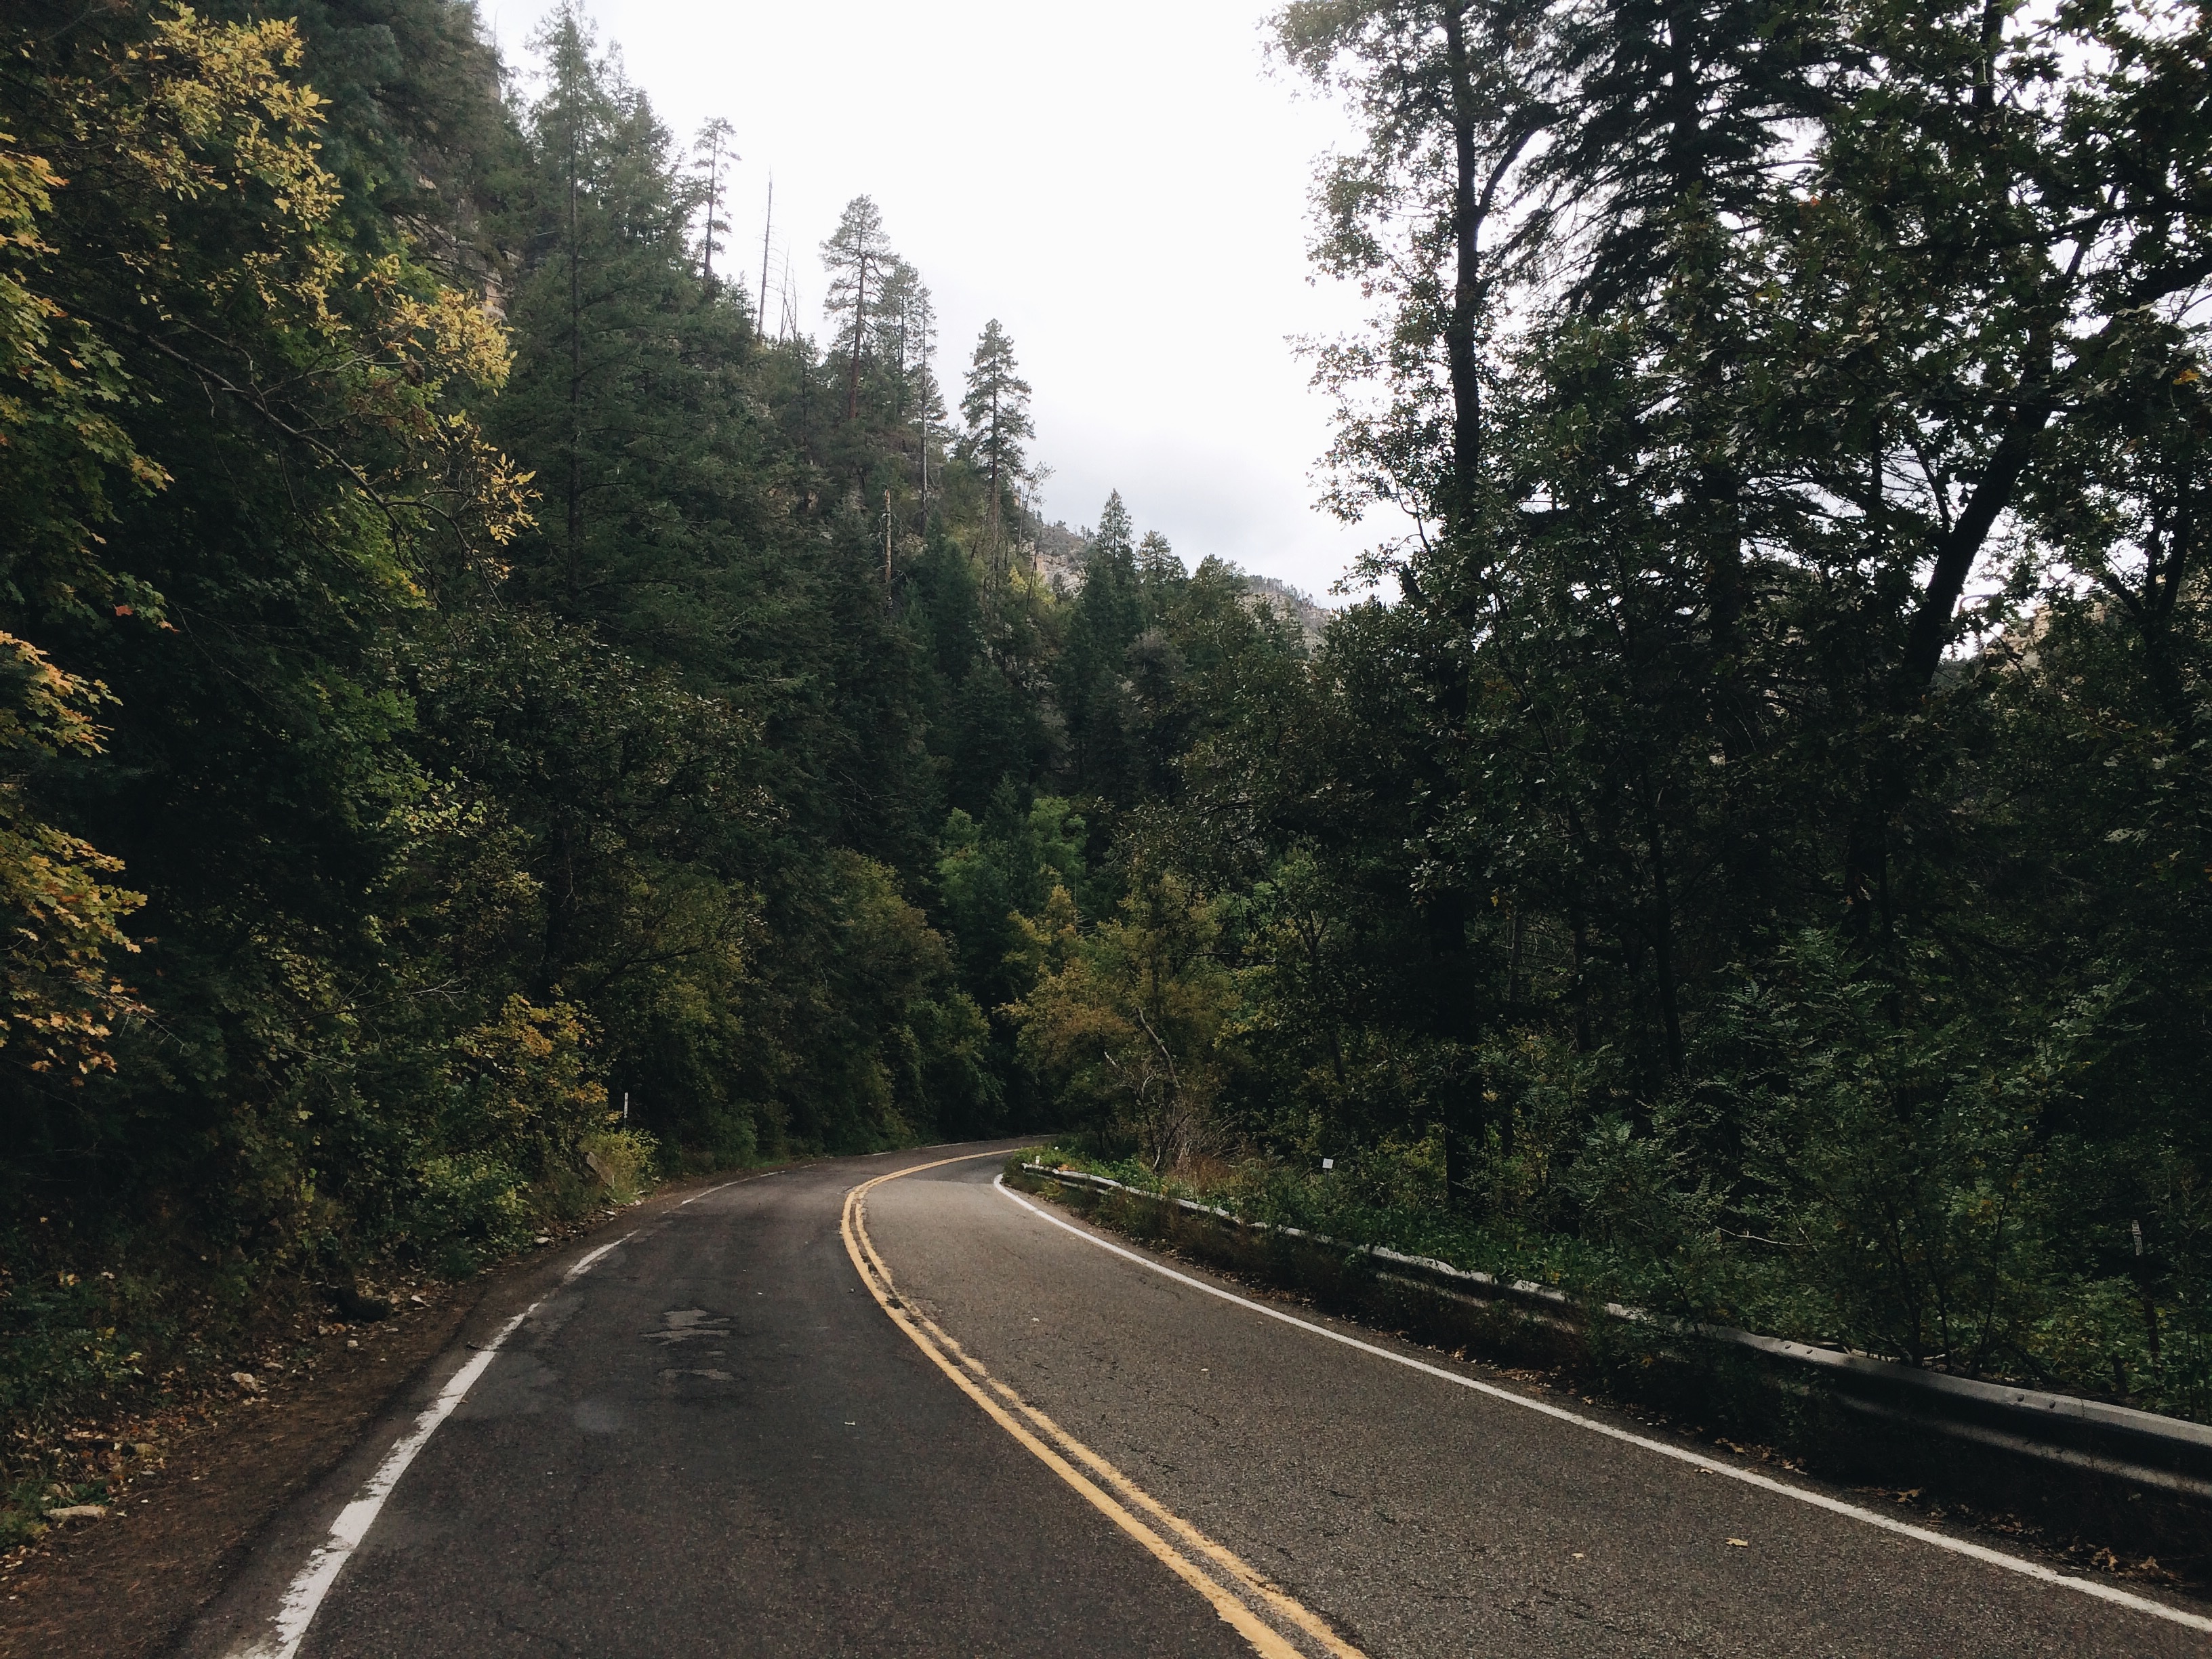
forest, track, road, highway, asphalt, lane, road trip, infrastructure, mountain pass, nonbuilding structure, controlled access highway